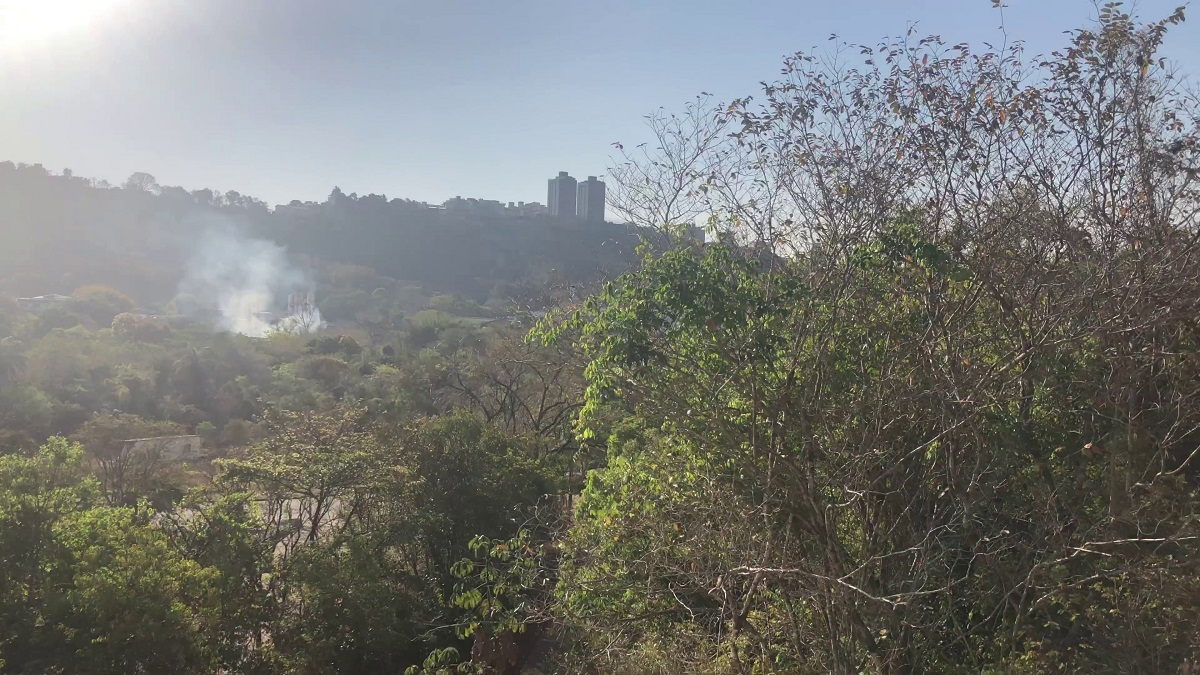
Fire: no
Smoke: yes